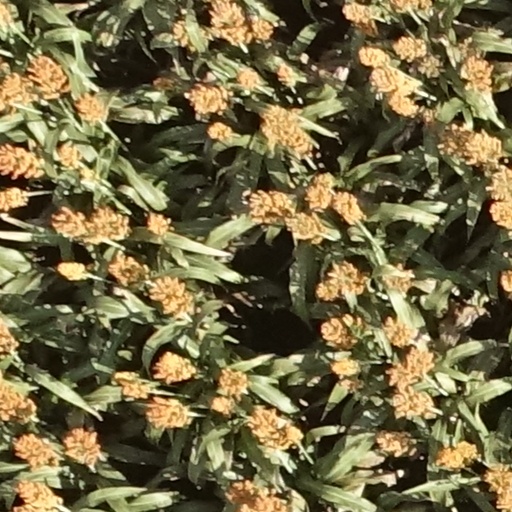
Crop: sorghum